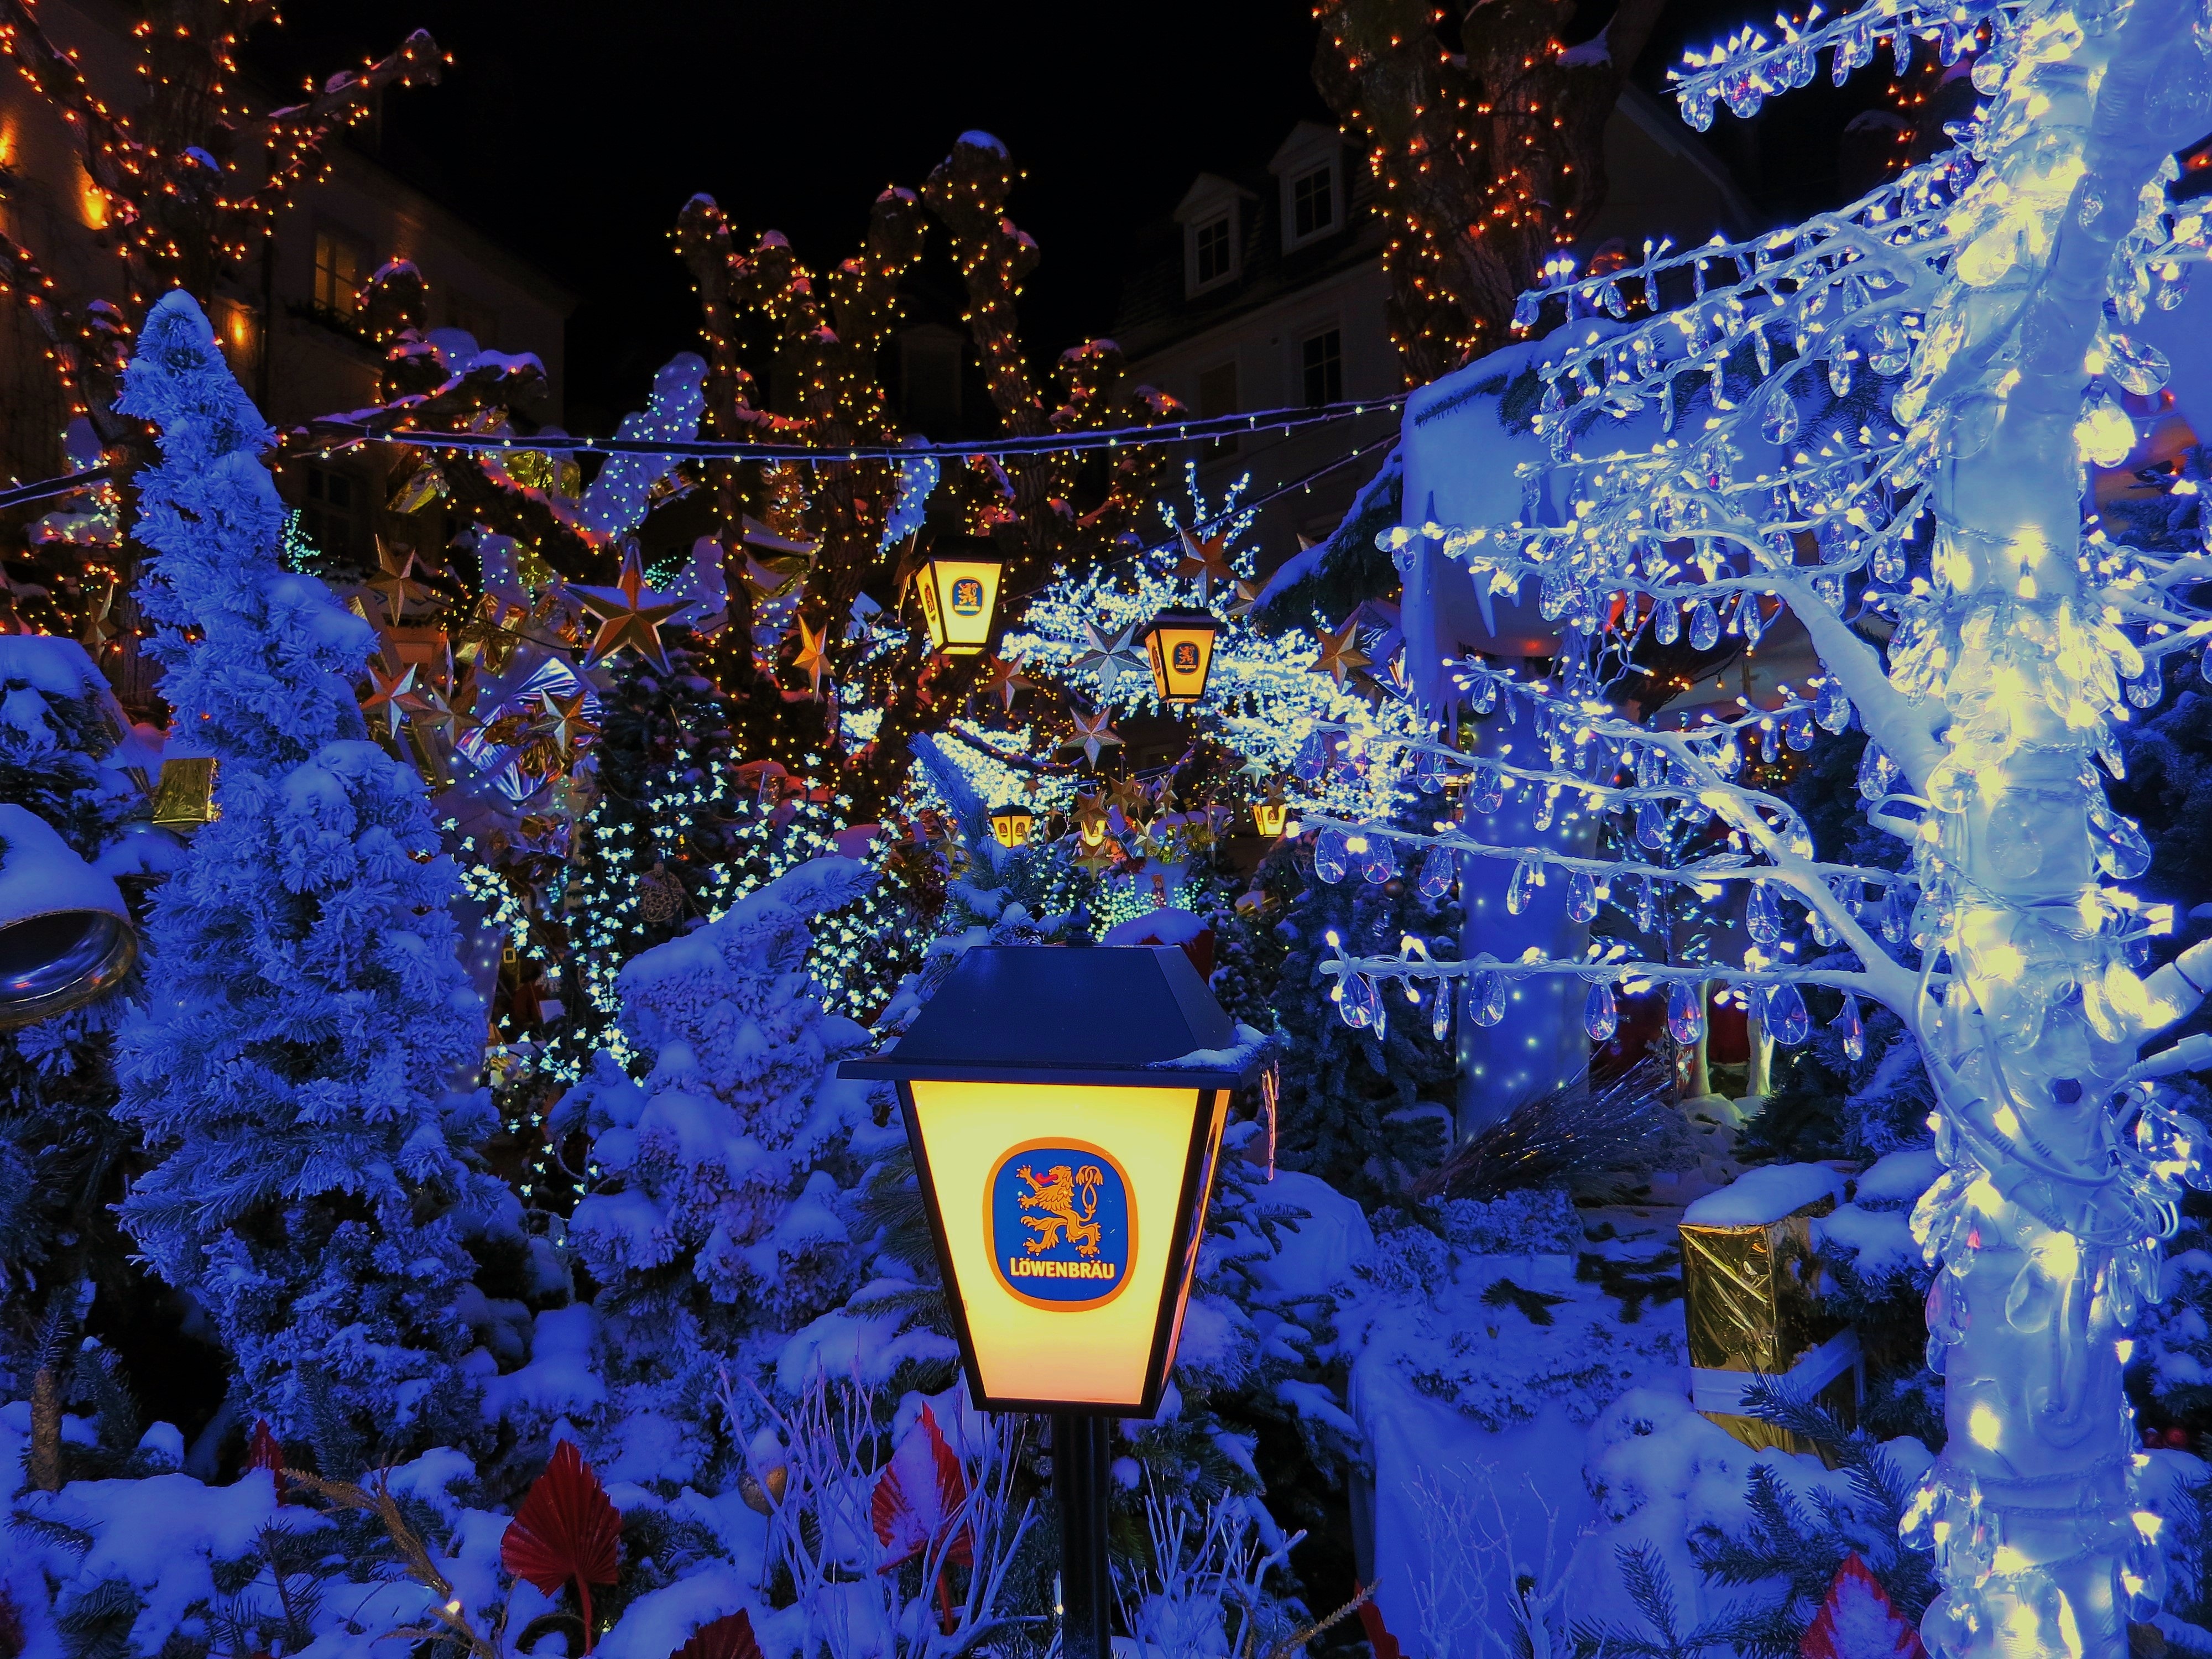
tree, blue, christmas, decor, christmas tree, christmas decoration, beer garden, christmas lights, l wenbr u, baden baden, weihnachtsbeleutung